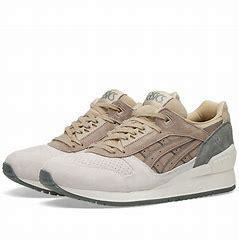
Brand: Asics
Model: Gel Respector